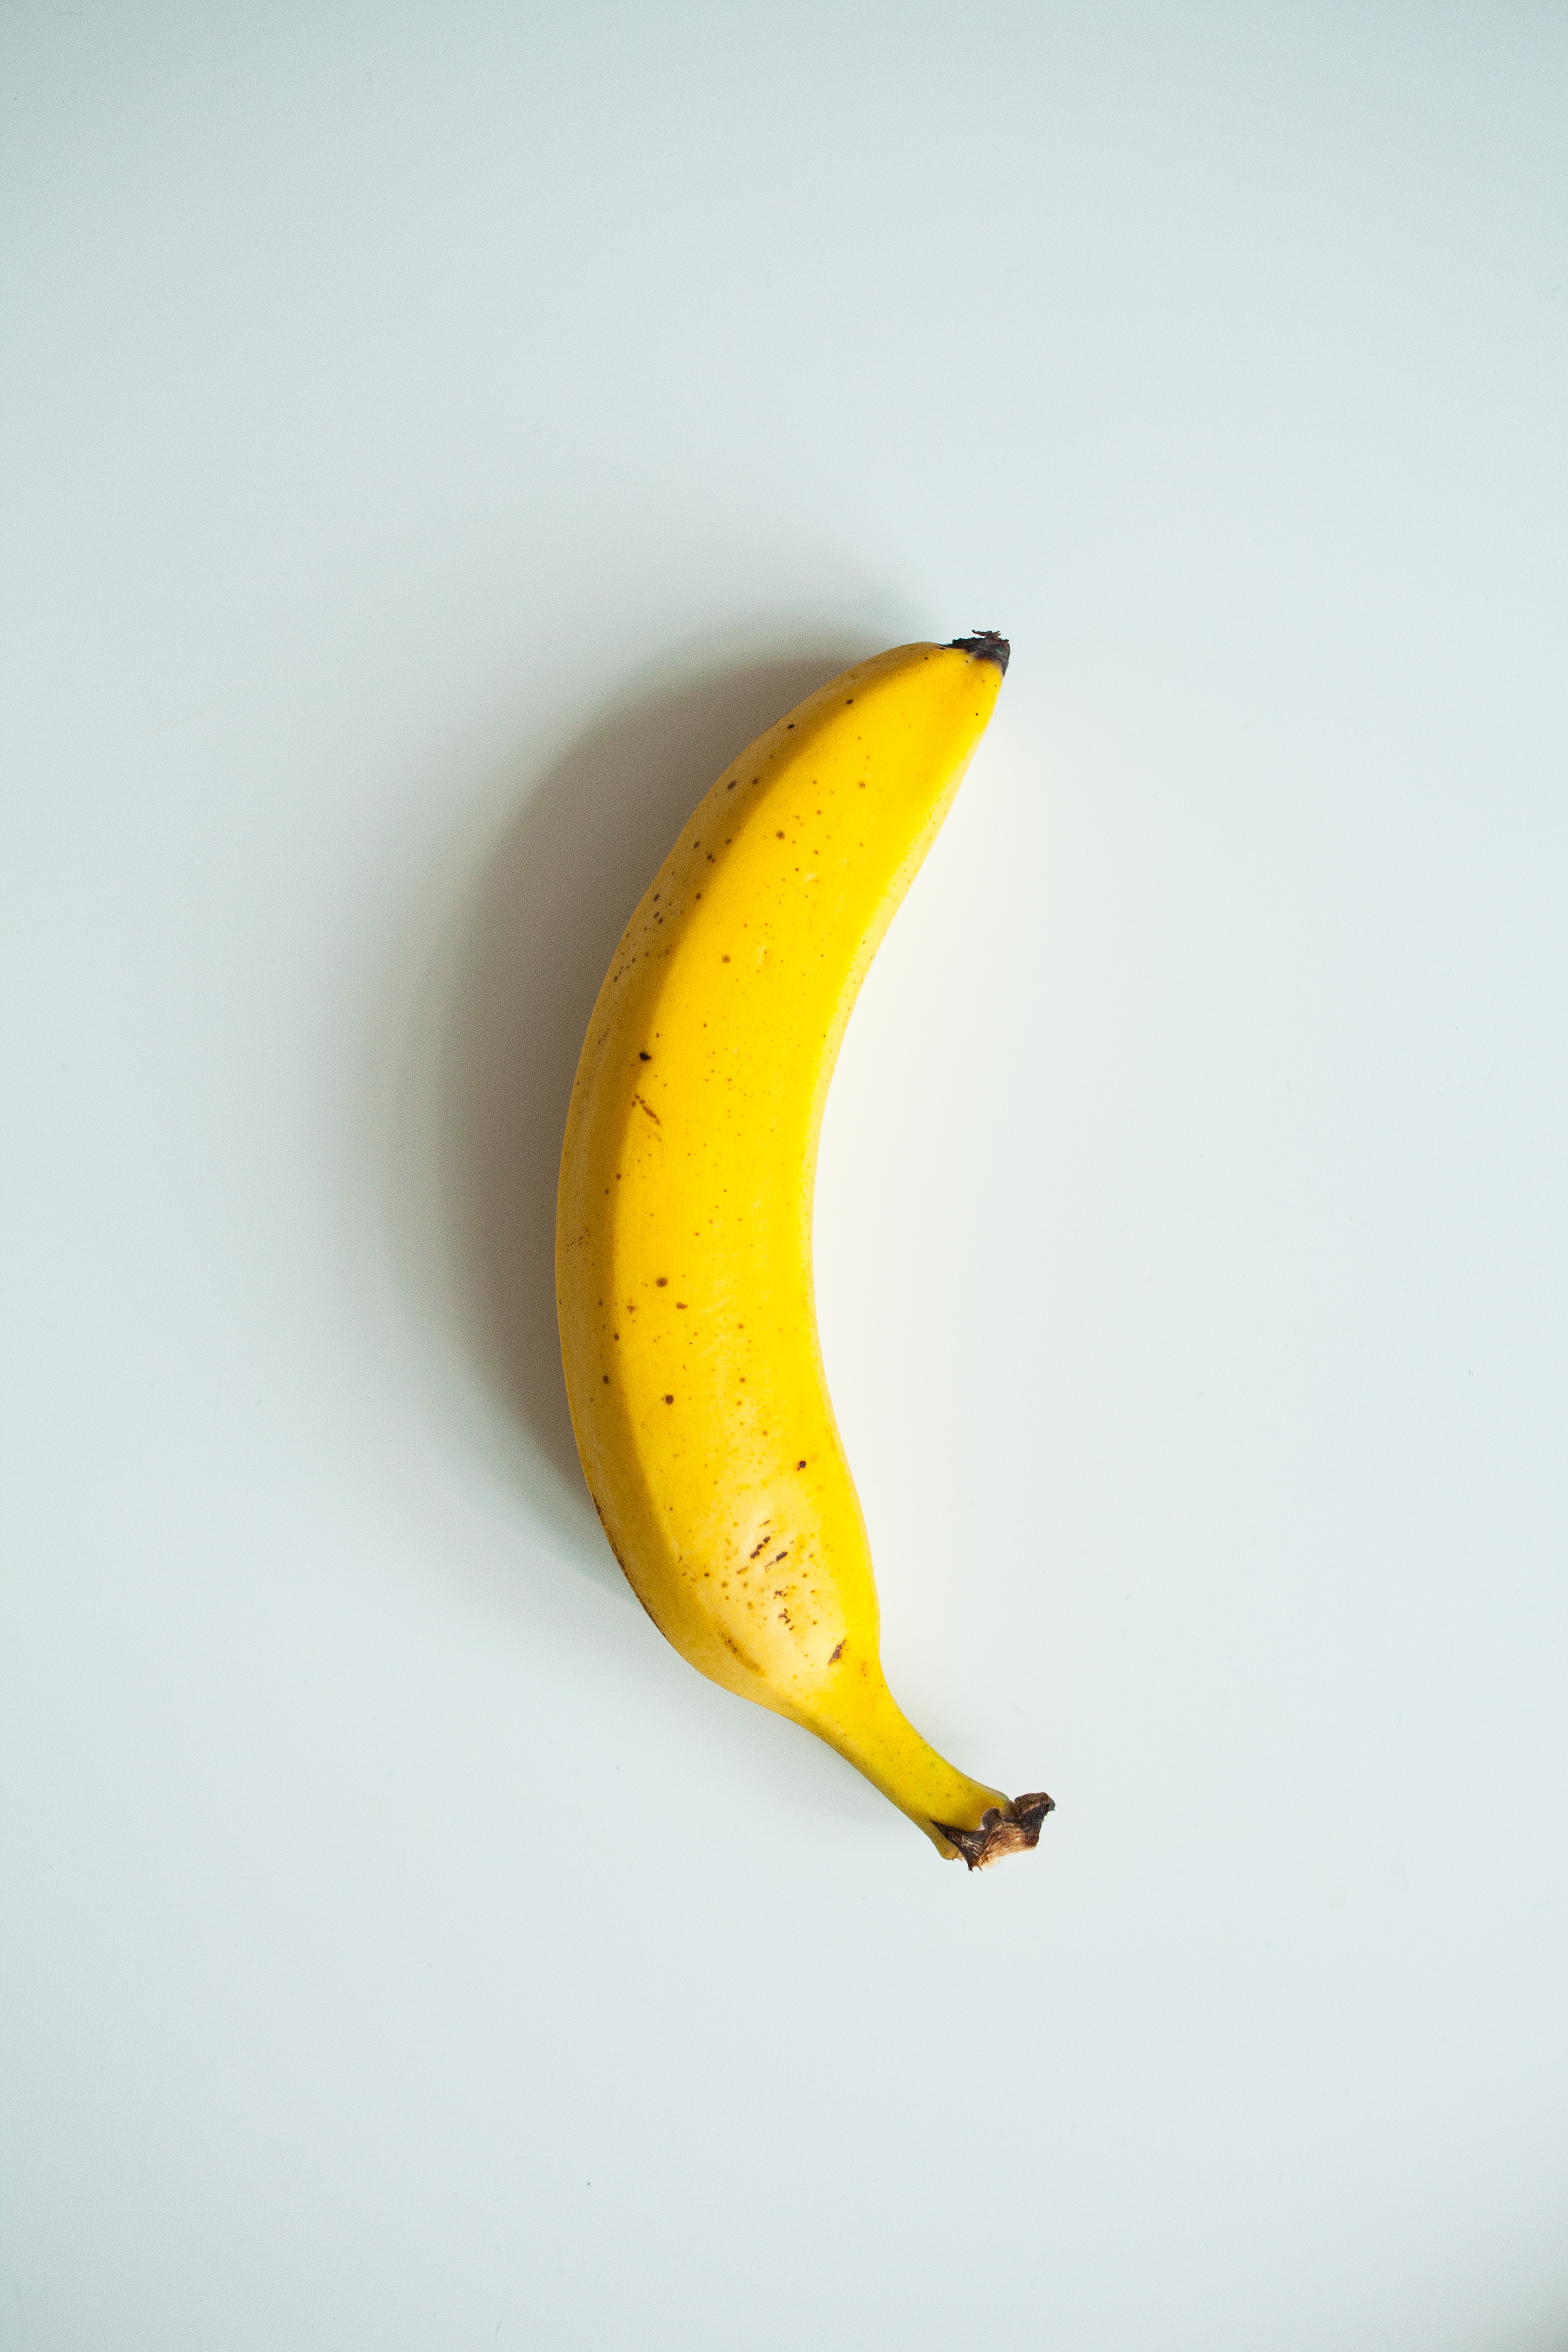
plant, fruit, leaf, flower, food, produce, vegetable, yellow, banana, white background, flowering plant, land plant, banana family